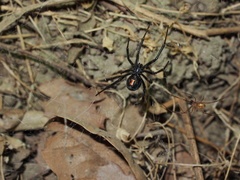
Species: Lactrodectus_hesperus